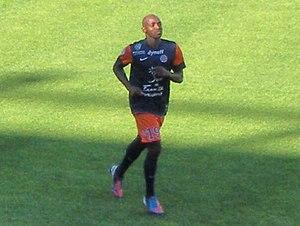
Souleymane Camara.
La saison 2012-2013 du Montpellier Hérault Sport Club est la trente-et-unième saison du club héraultais en première division du championnat de France, la quatrième saison consécutive au sein de l'élite du football français. Cette saison est particulièrement importante dans l'histoire du Montpellier HSC, puisque le club est le tenant du titre de champion de France et dispute ainsi pour la première fois la Ligue des champions de l'UEFA.